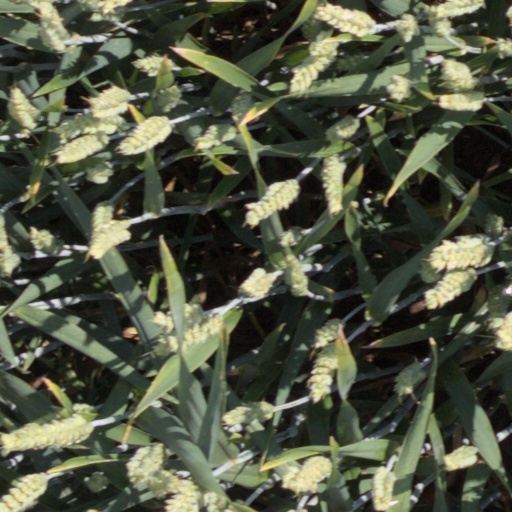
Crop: wheat